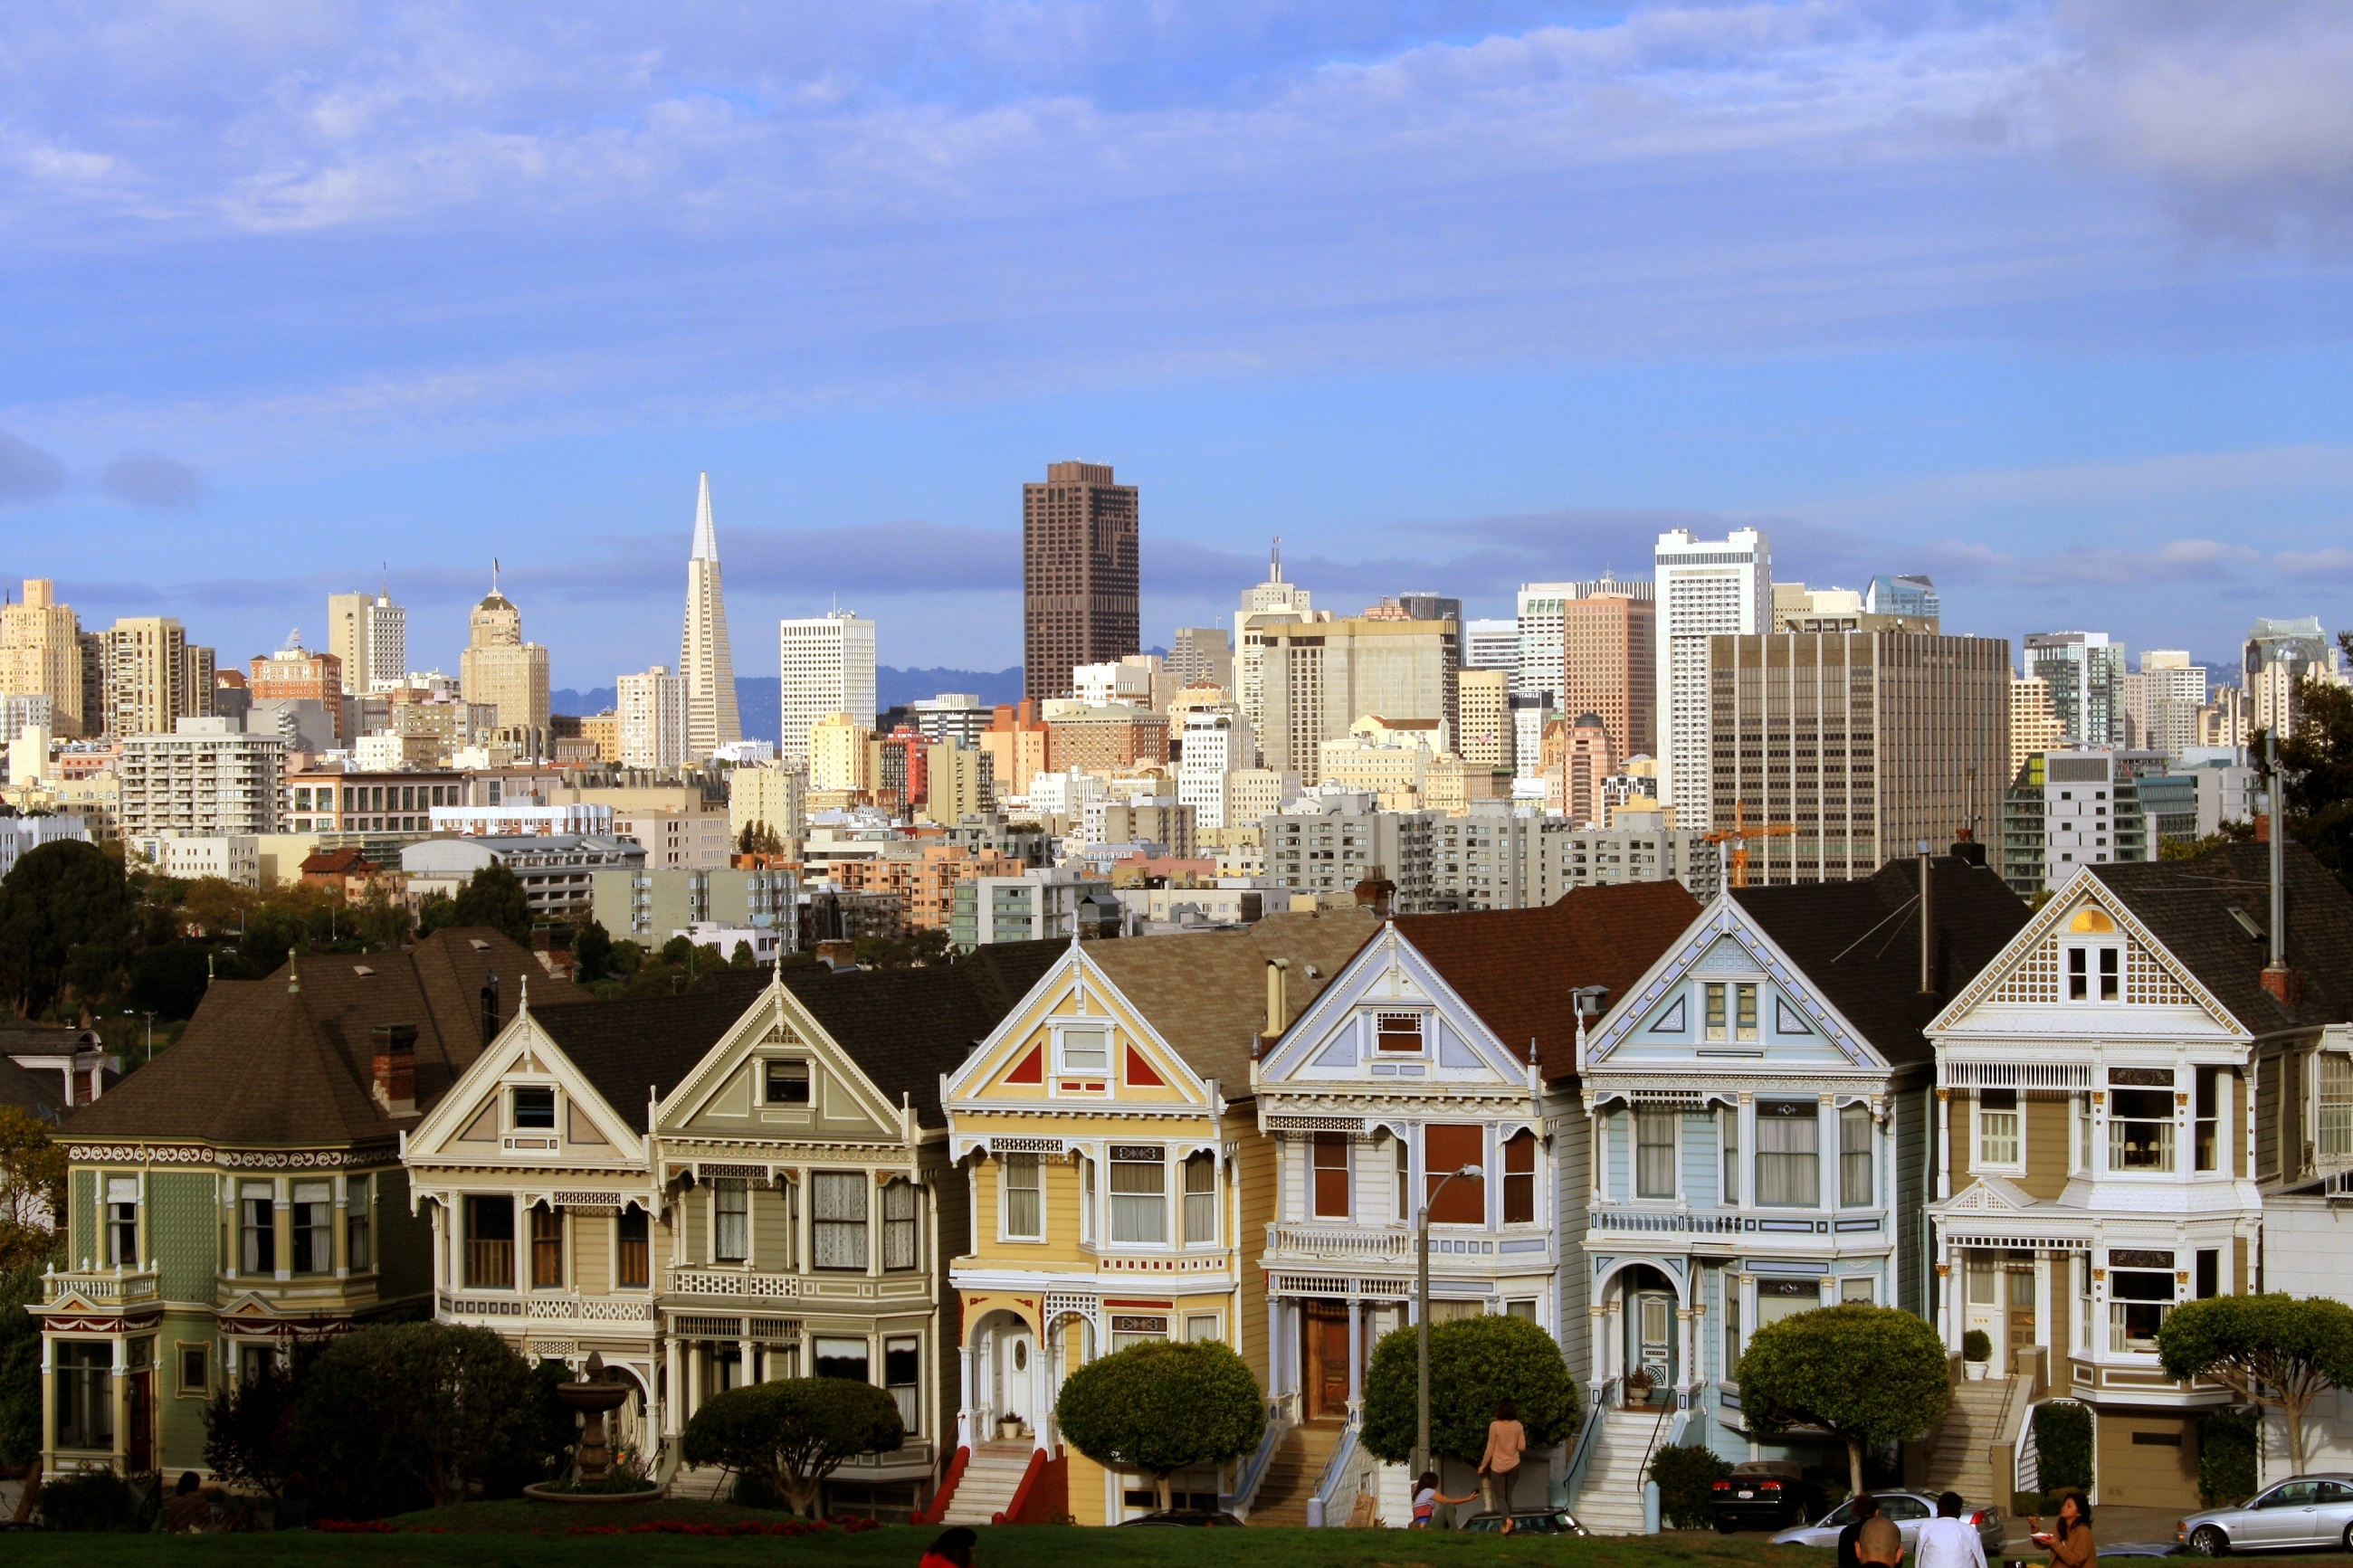
architecture, skyline, street, house, town, view, city, urban, cityscape, downtown, san francisco, neighborhood, suburb, usa, landmark, facade, residential, california, homes, estate, victorian, metropolis, neighbourhood, urban area, residential area, geographical feature, human settlement, metropolitan area, painted ladies